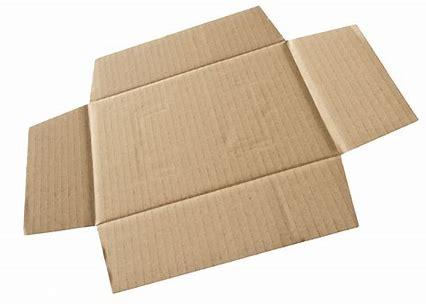
Waste category: paper